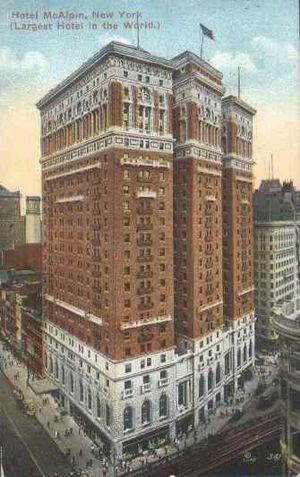
L’hôtel McAlpin est un ancien hôtel situé à New York, aux États-Unis. Ouvert en 1912, il est reconverti en appartements dans les années 1970. Le bâtiment porte depuis le nom de Herald Towers.